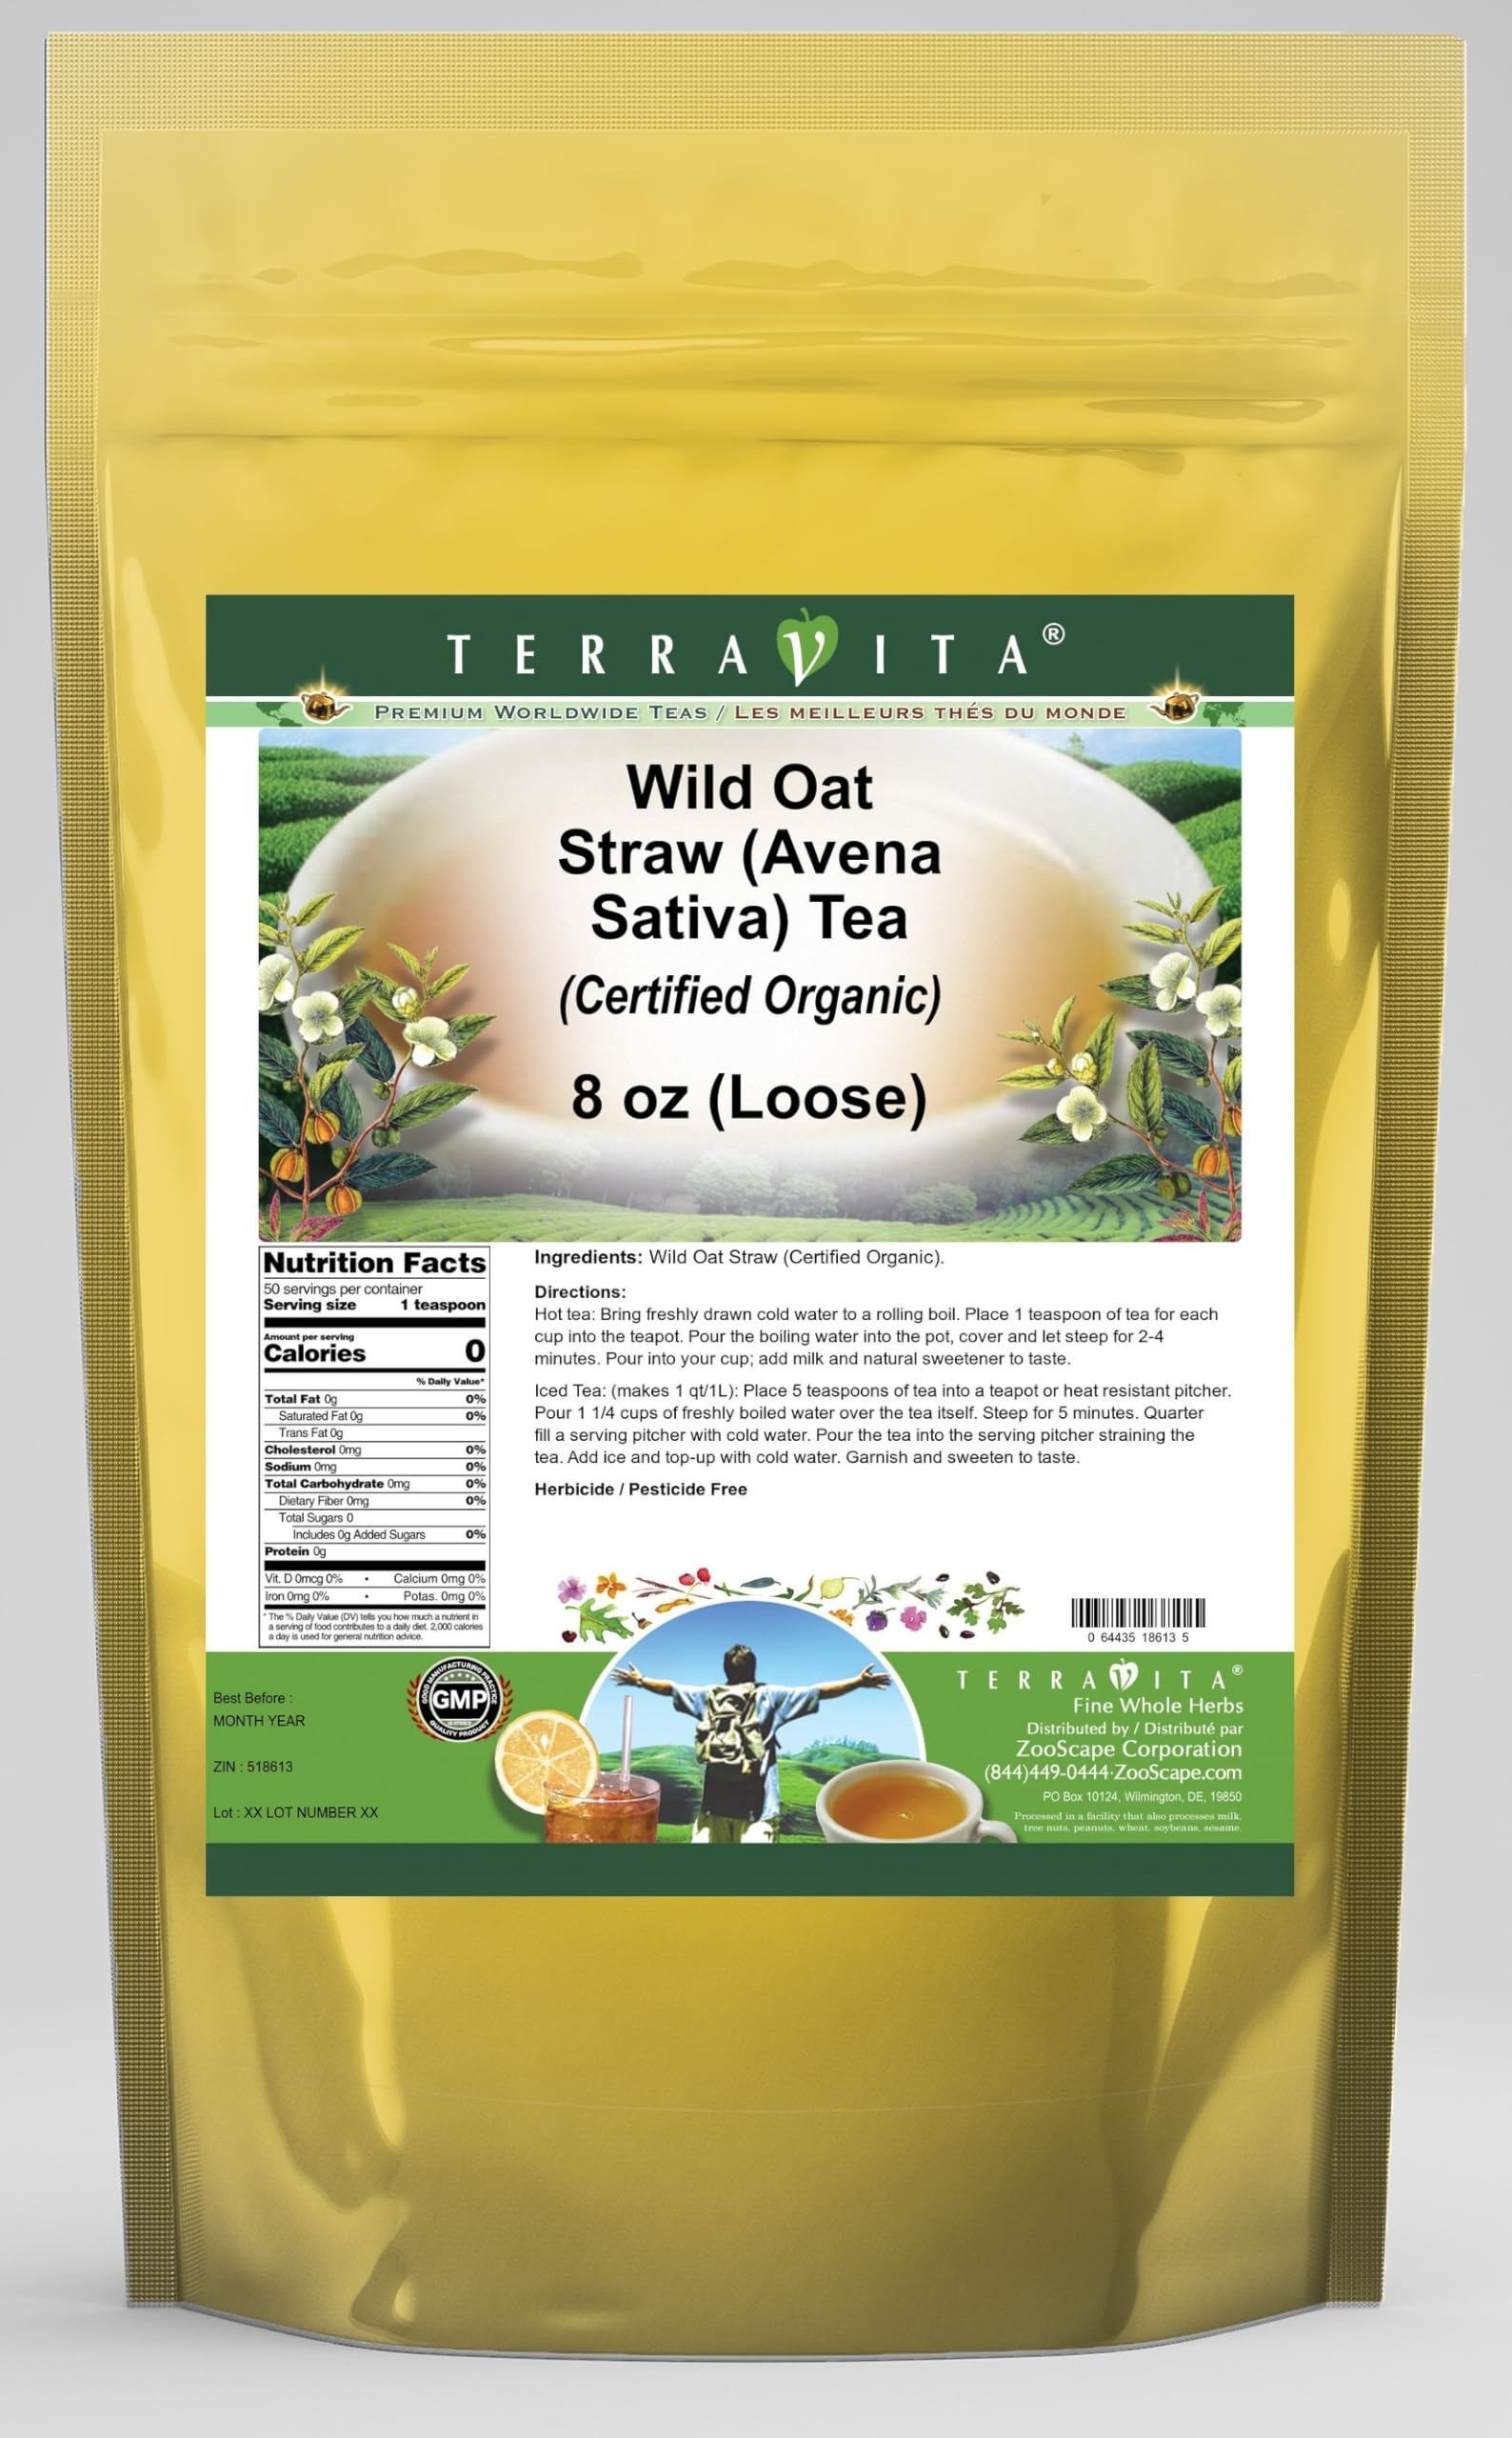
Item Name: Wild Oat Straw (Avena Sativa) (Certified Organic) Tea (Loose) (8 oz, ZIN: 518613)
Bullet Point 1: Wild Oat Straw (Avena Sativa) (Certified Organic) Tea (Loose) (8 oz, ZIN: 518613)
Bullet Point 2: No fillers.
Bullet Point 3: Manufacturer: TerraVita
Bullet Point 4: Size: 8 oz
Bullet Point 5: Loose Leaf Herbal Tea - Packed in a convenient upright pouch!
Product Description: Wild Oat Straw (Avena Sativa) (Certified Organic) Tea (Loose) (8 oz, ZIN: 518613)<BR><BR>Packaged in the United States in a GMP certified facility (Good Manufacturing Practice).<BR><BR>No fillers.<BR><BR>Manufacturer: TerraVita<BR><BR>Size: 8 oz<BR><BR>Loose Leaf Herbal Tea - Packed in a convenient upright pouch!<BR><BR>Ingredients: Wild Oat Straw (Certified Organic)
Value: 8.0
Unit: Ounce

Price: 29.61